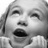
Emotion: surprise